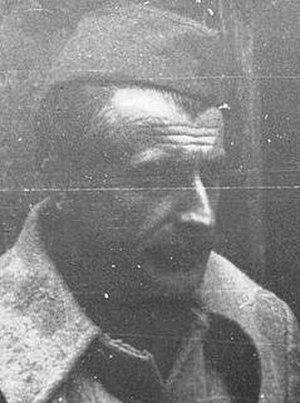
Skender Kulenović né le 2 septembre 1910 à Bosanski Petrovac et mort le 25 janvier 1978, est un écrivain yougoslave, originaire de Bosnie-Herzégovine.